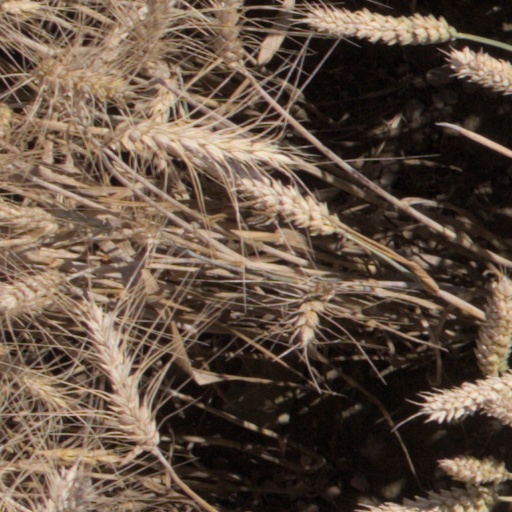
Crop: wheat